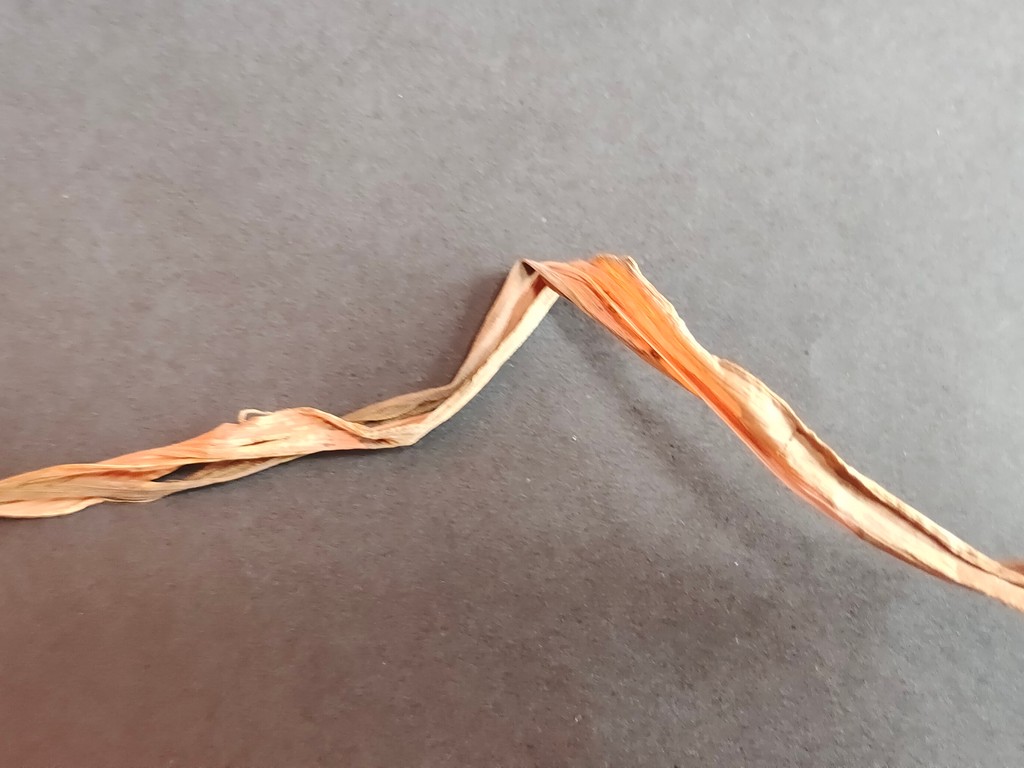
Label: Dried